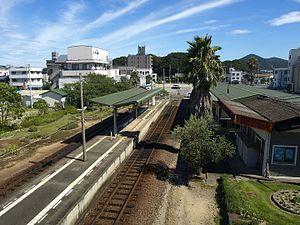
La gare de Naruto est une gare ferroviaire terminus située à Naruto, dans la préfecture de Tokushima au Japon. Elle est exploitée par la JR Shikoku.